Pueblo Chemical Depot

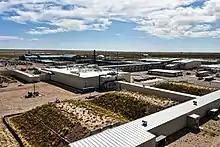
The Pueblo Chemical Weapons Depot

Sulfur agent is destroyed through neutralization and biotreatment. Energetic components are first removed through robotics and disposed. The weapon body is then robotically accessed to wash out the sulfur agent using water at a high pressure. The sulfur agent is neutralized with caustic solution and hot water producing a byproduct of hydrolysate. Biotreatement occurs when the hydrolysate is further broken down with microbes, producing biosludge and water. Biosludge is filtered and sent to a disposal facility. Metal weapon parts are further decontaminated at high heat then recycled The Army's Explosive Destruction System (EDS) was used for problematic munitions that cannot be destroyed through neutralization and biotreatment until December 2018. In 2018, the decision was made to replace the EDS with three Static Detonation Chamber units which will be operational in late 2020. Problematic munitions are those that have leaked or are in poor physical condition making it difficult for automated equipment processing.